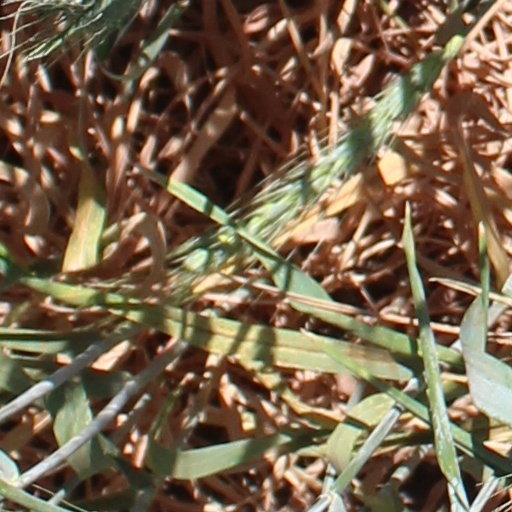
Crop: wheat